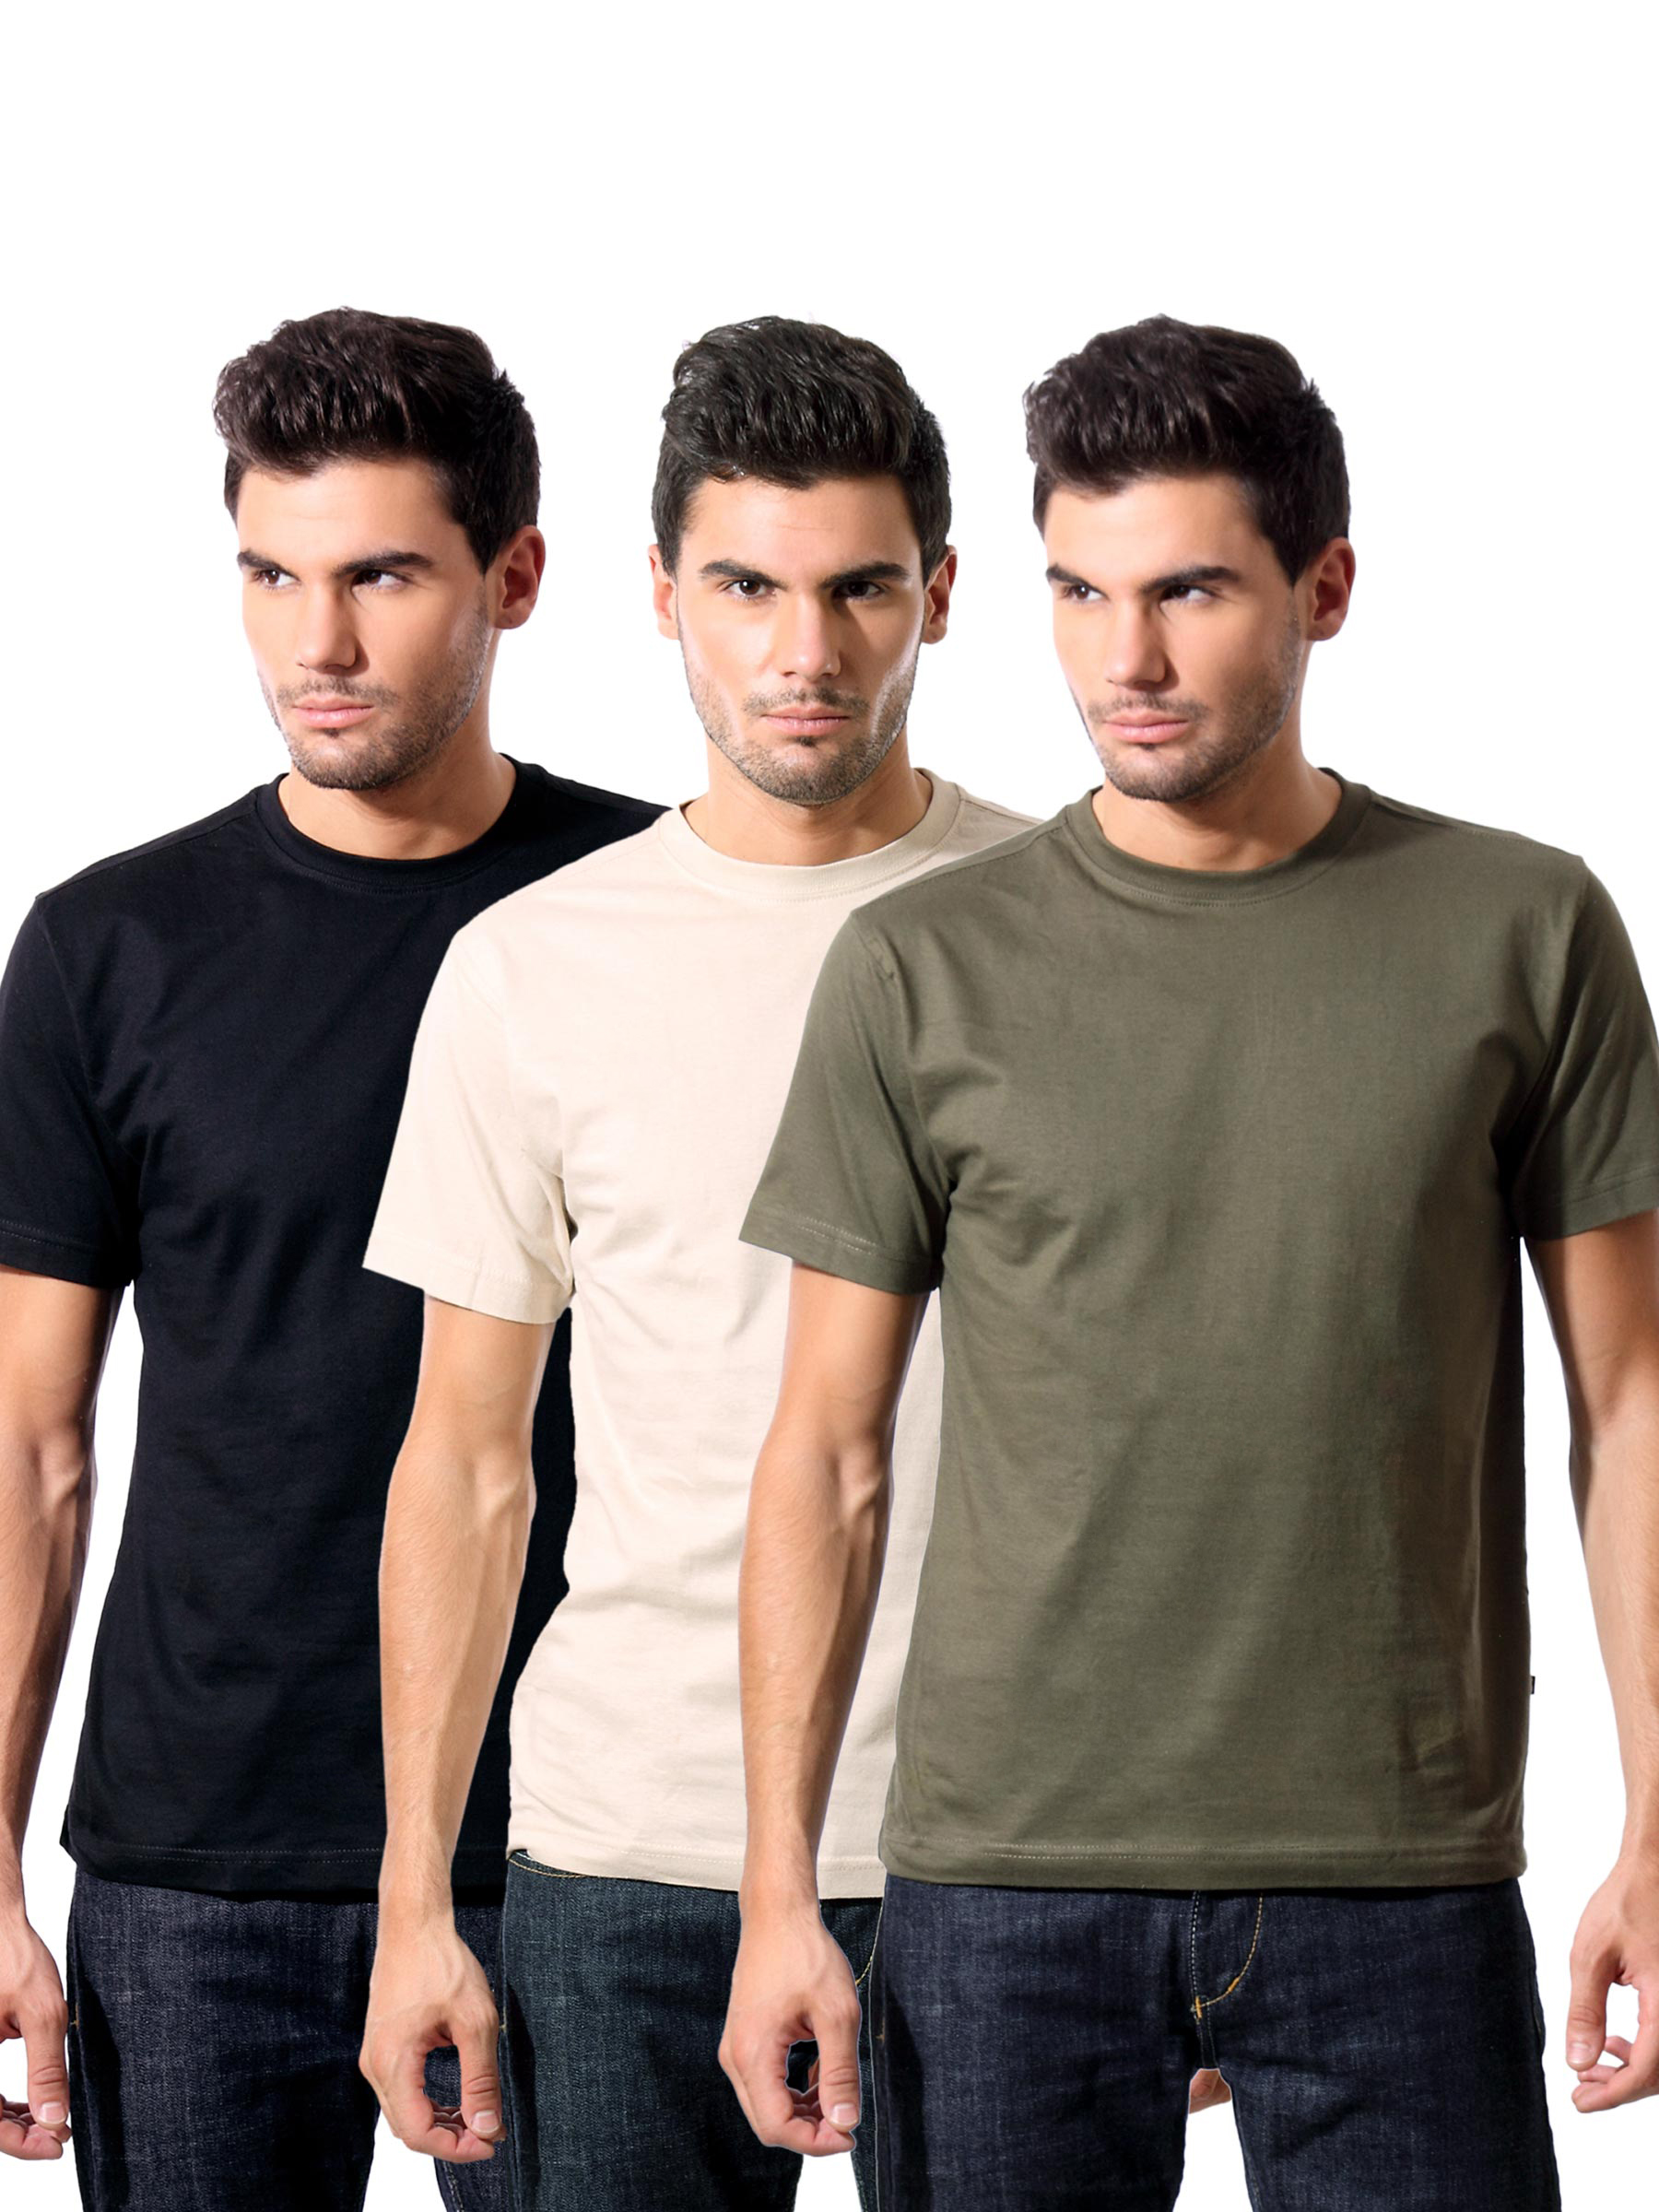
Campbell Men Pack of 3 Solid T- Shirts
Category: Apparel / Topwear / Tshirts
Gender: Men
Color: Beige
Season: Summer 2016
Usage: Casual